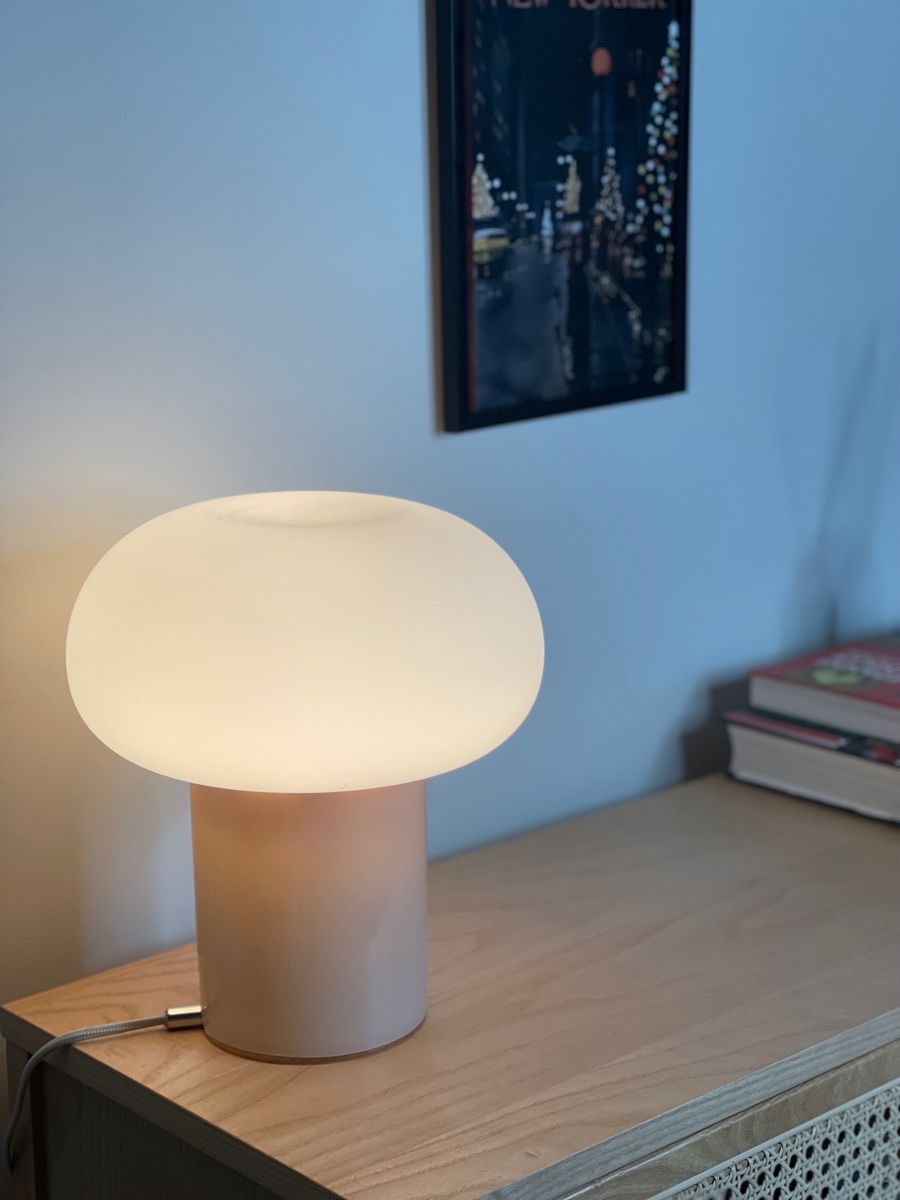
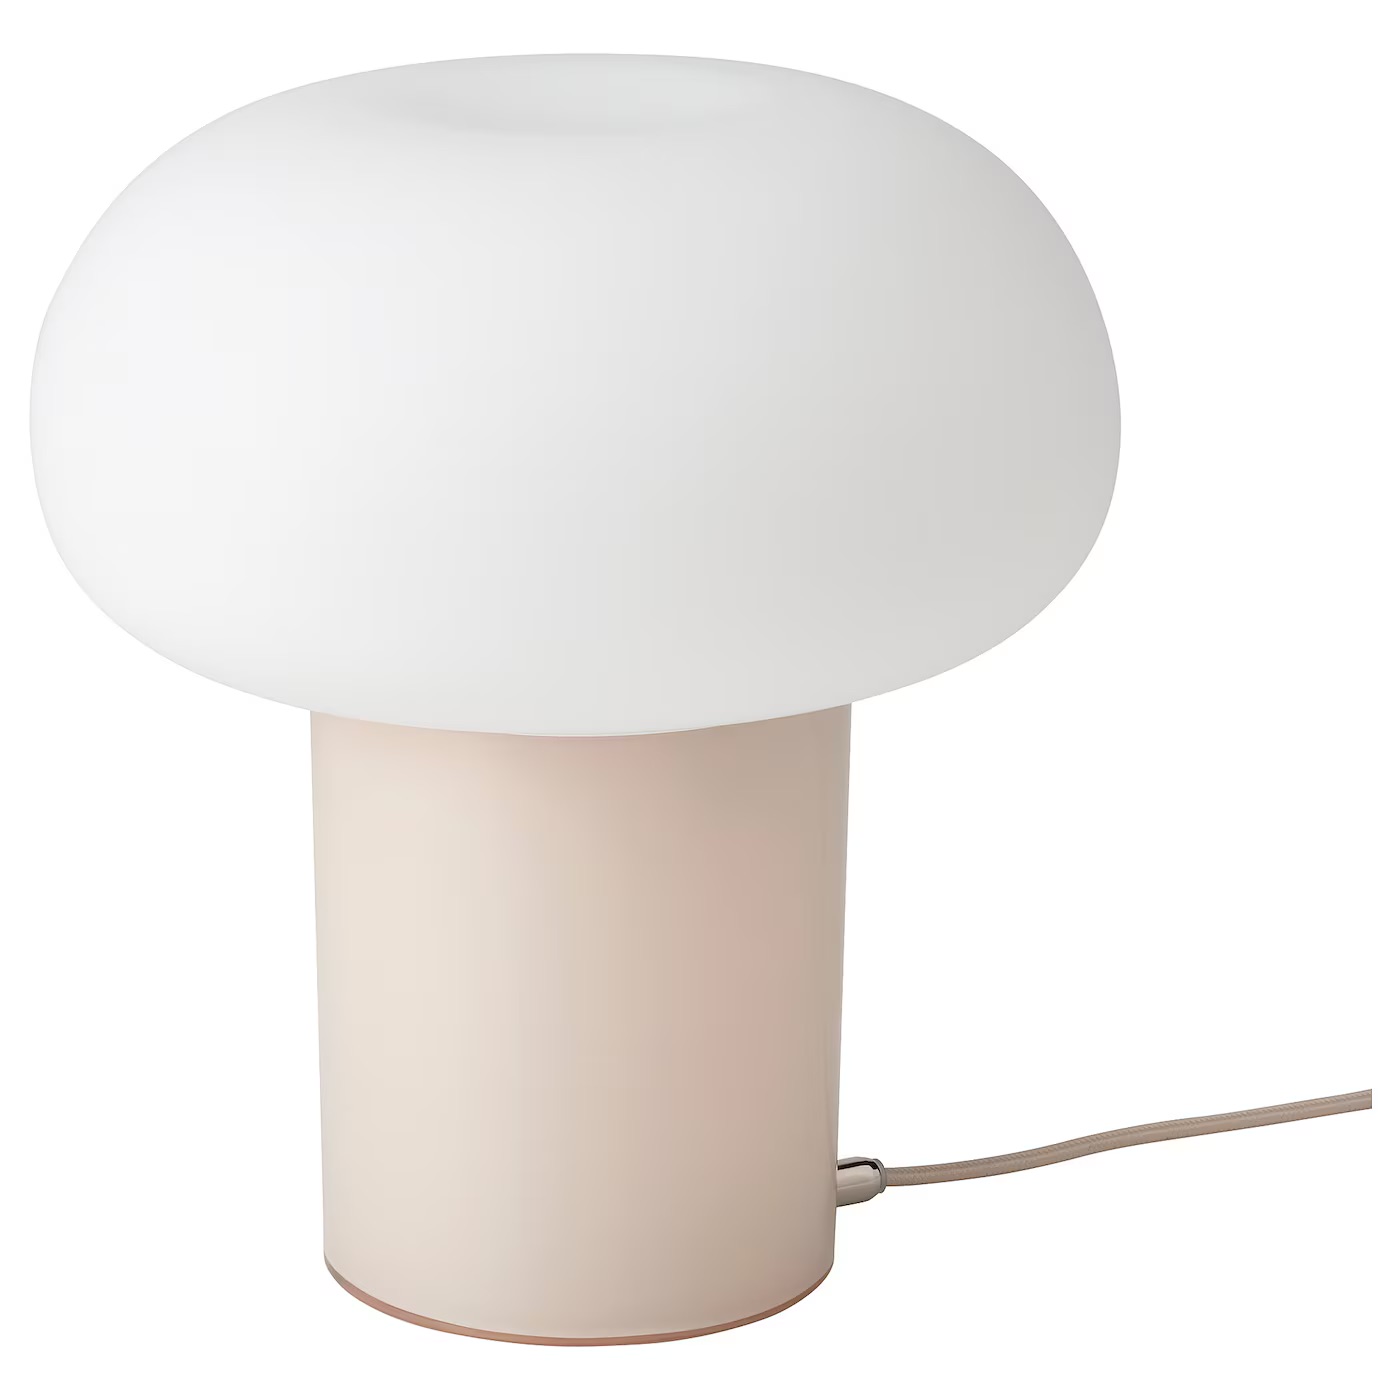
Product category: misc
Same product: yes